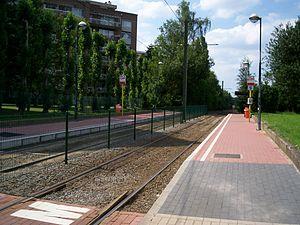
Le terminus oriental de la ligne 39
La ligne 39 du tramway de Bruxelles est une ligne de tramway créée le 19 avril 1968, qui relie Montgomery à Ban Eik.